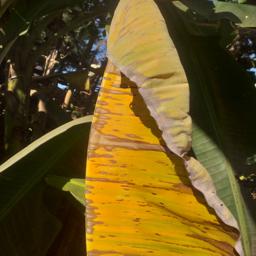
Label: MALBHOG LEAF